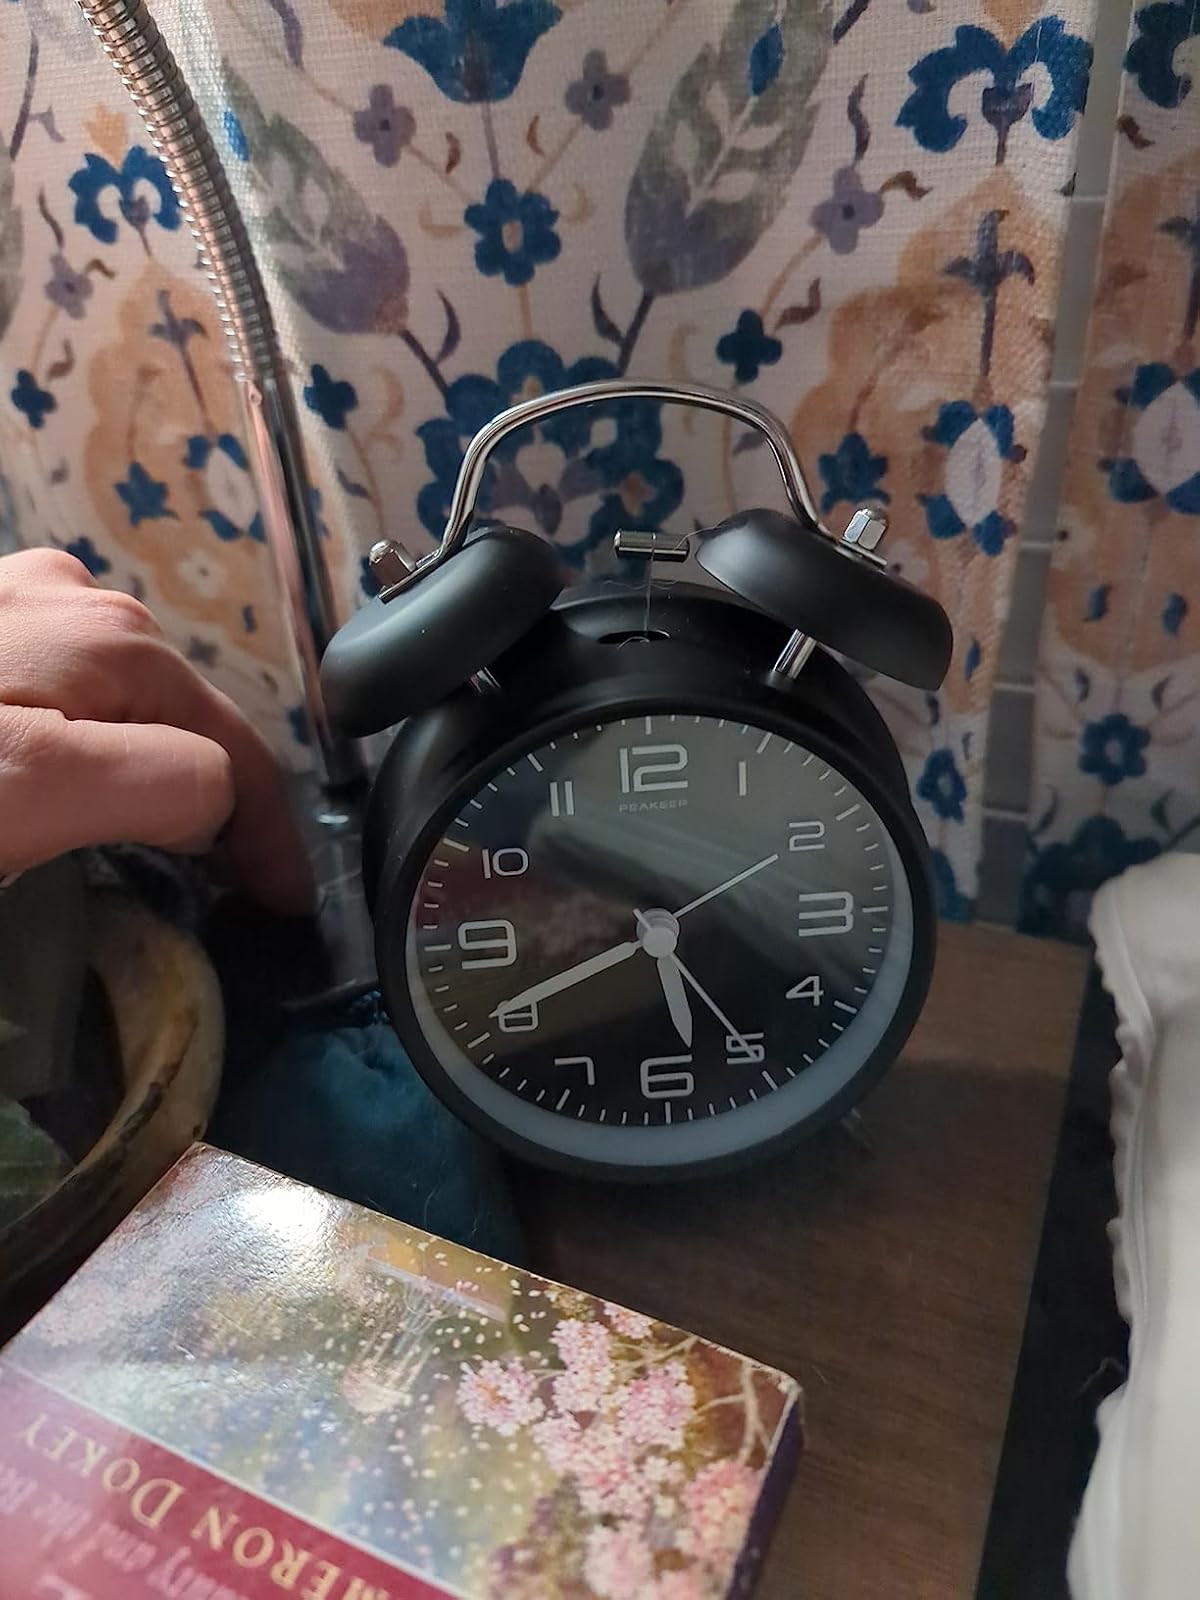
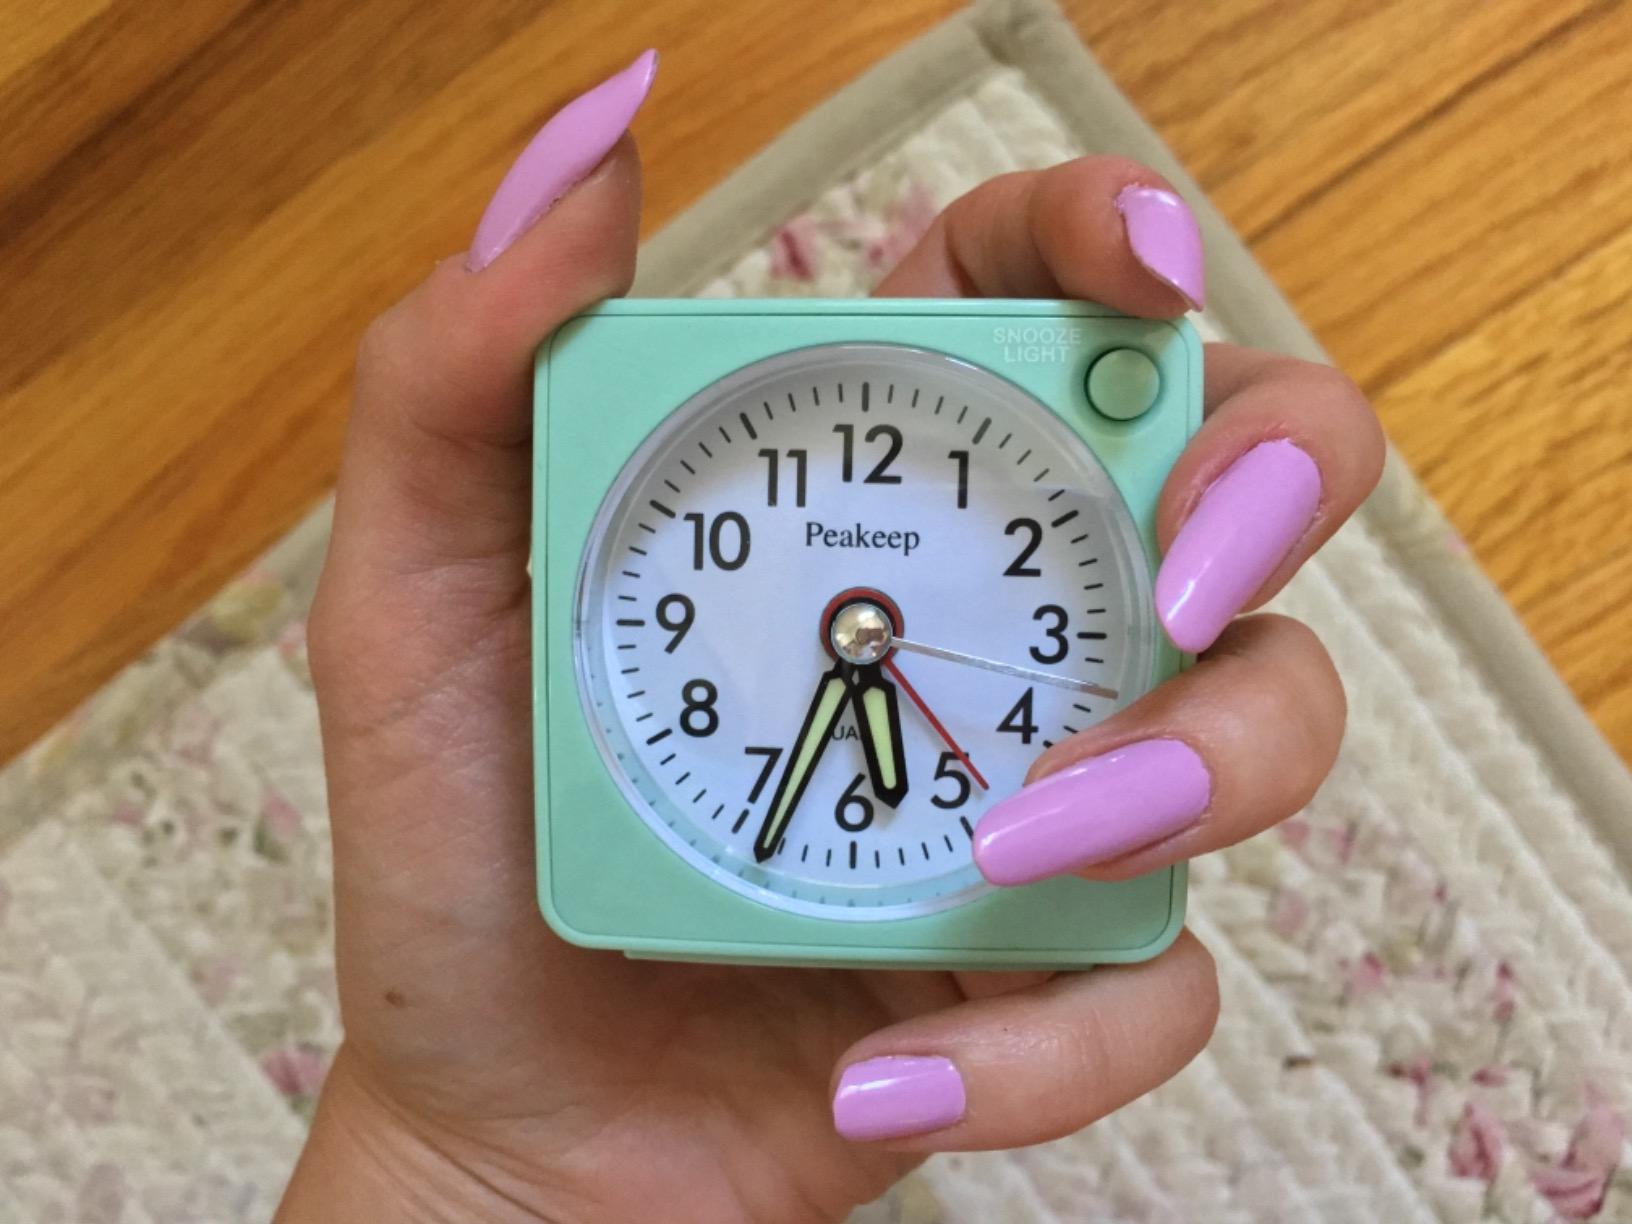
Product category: clock
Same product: no